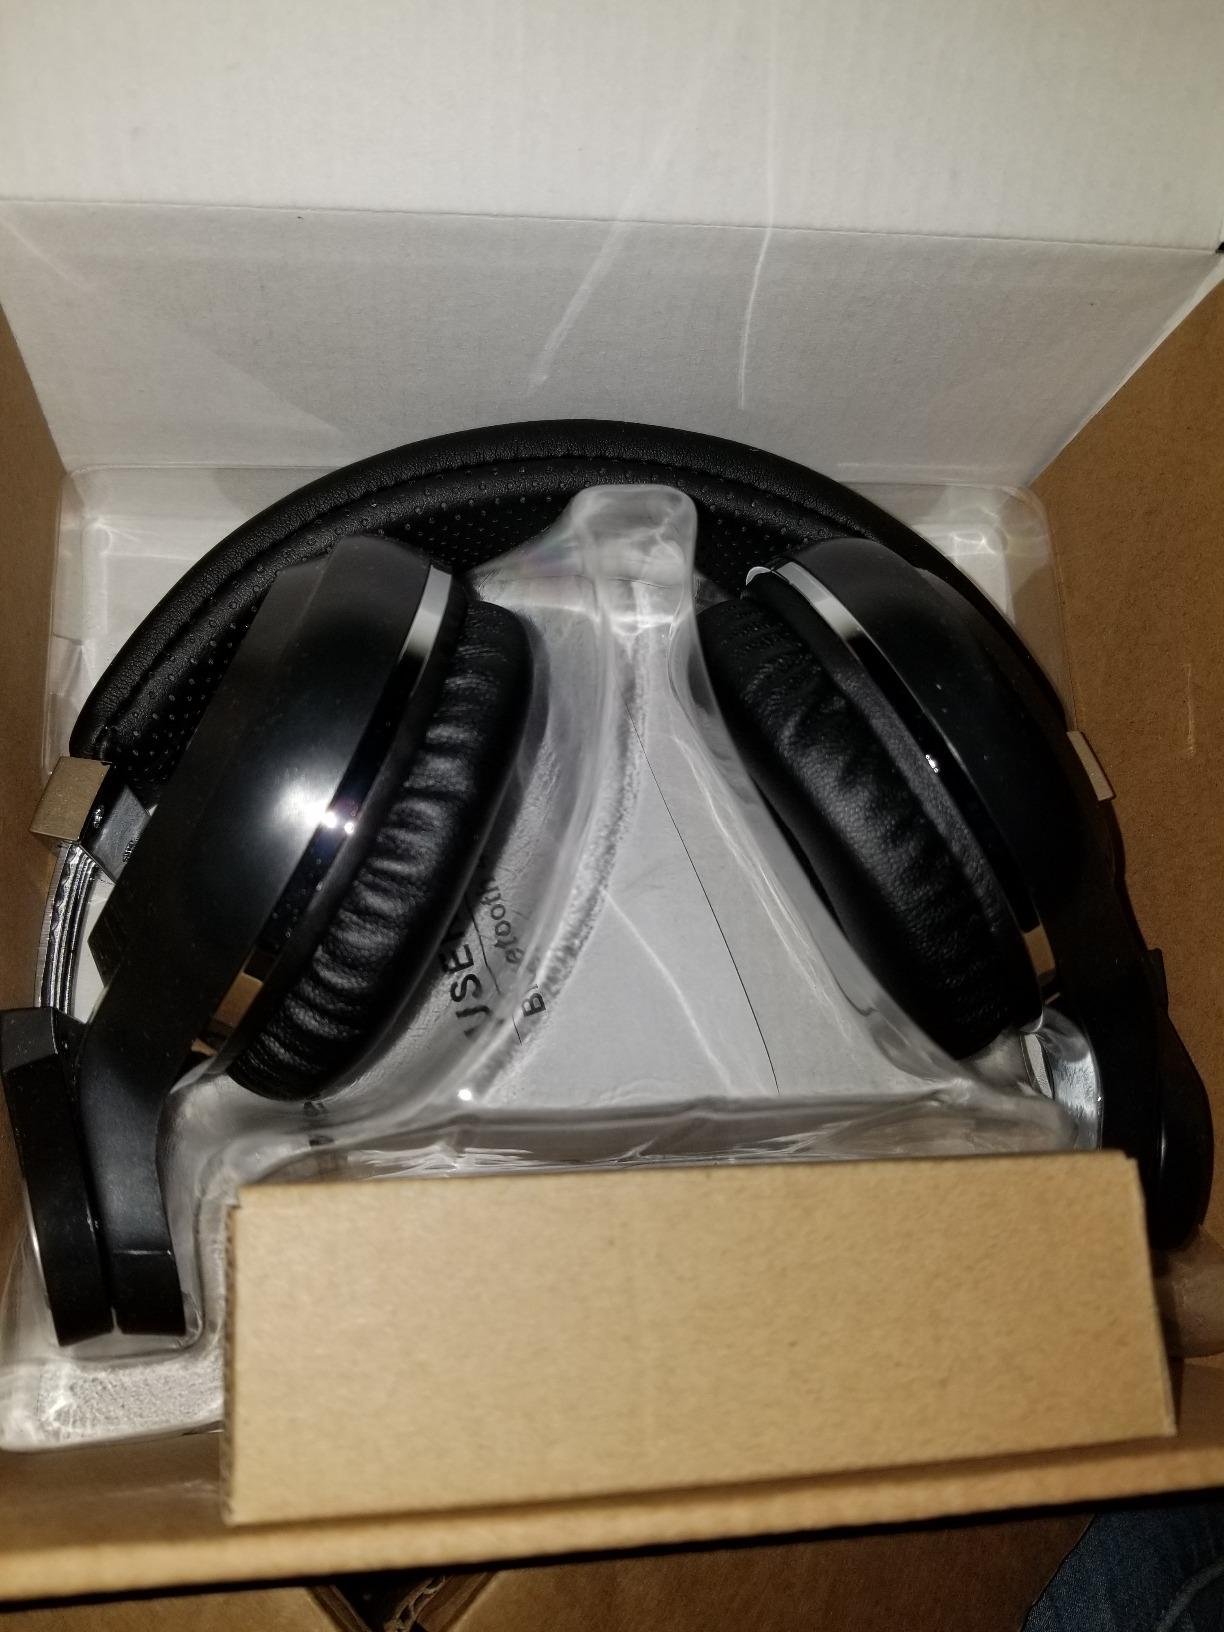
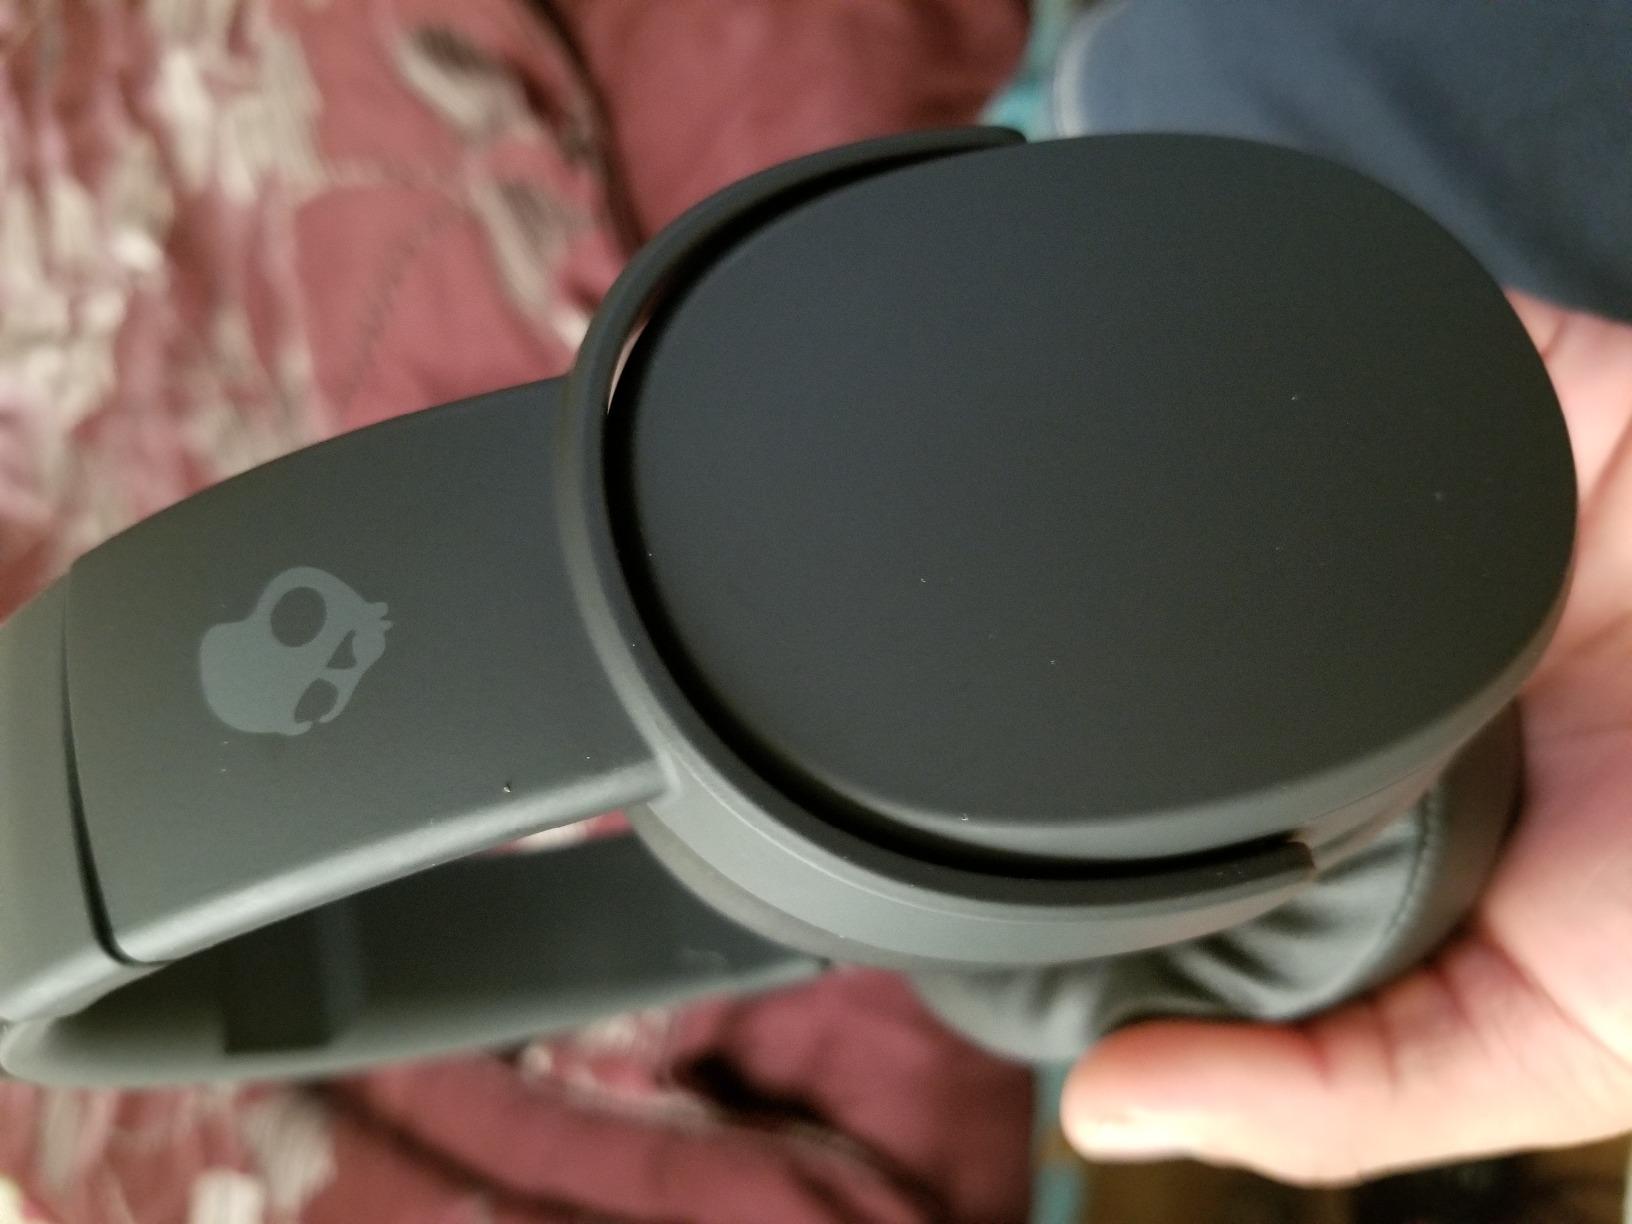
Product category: headphones
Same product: no